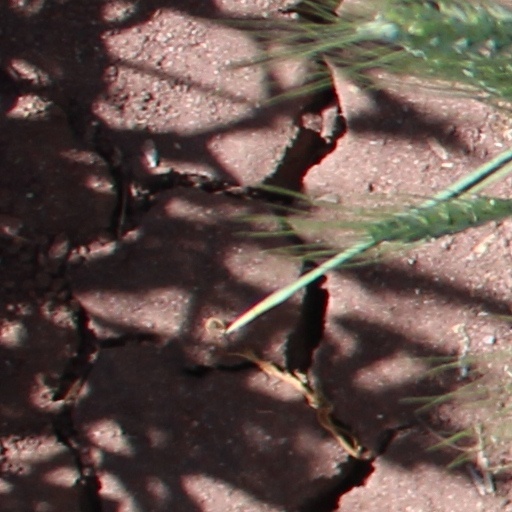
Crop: wheat